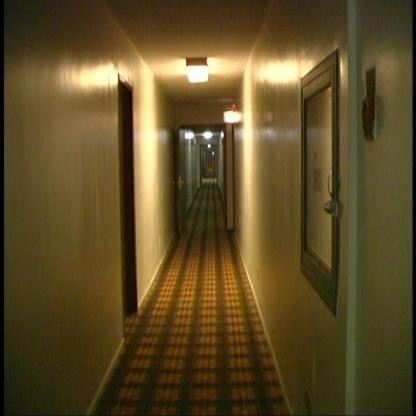
Scene: Indoor